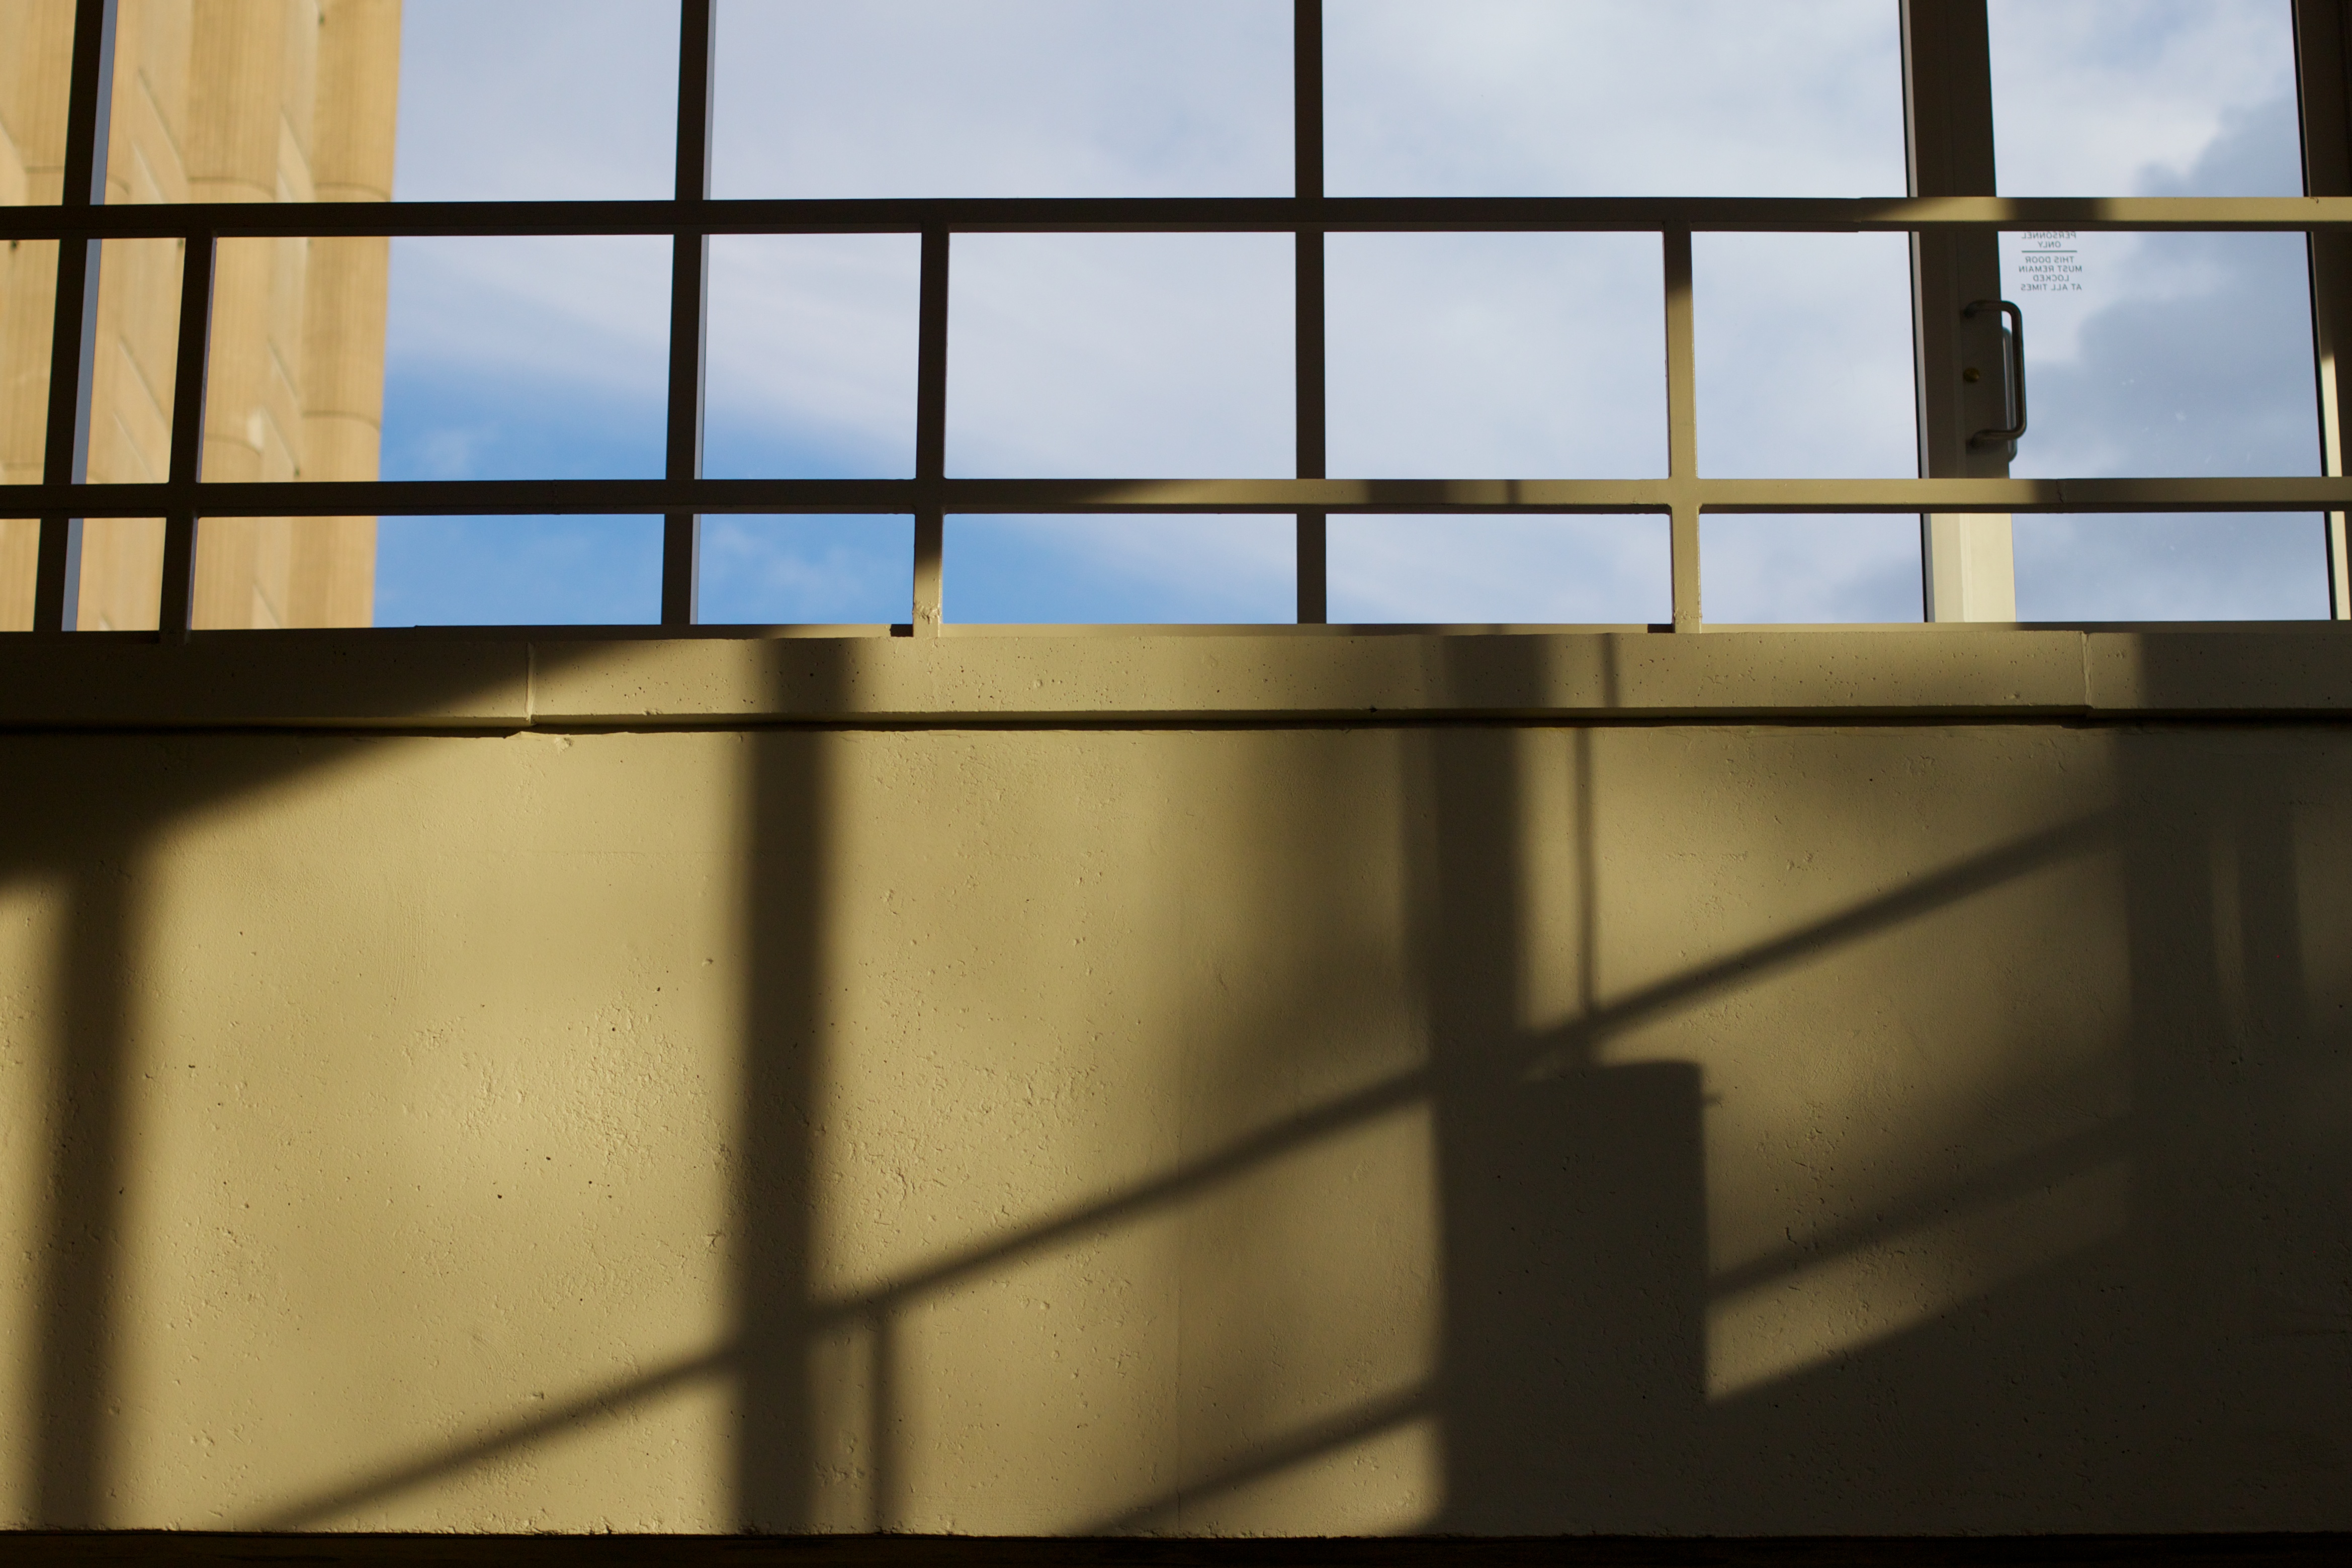
light, architecture, white, window, glass, wall, line, reflection, color, shadow, facade, lighting, interior design, design, symmetry, shape, odyssey, daylighting, window covering